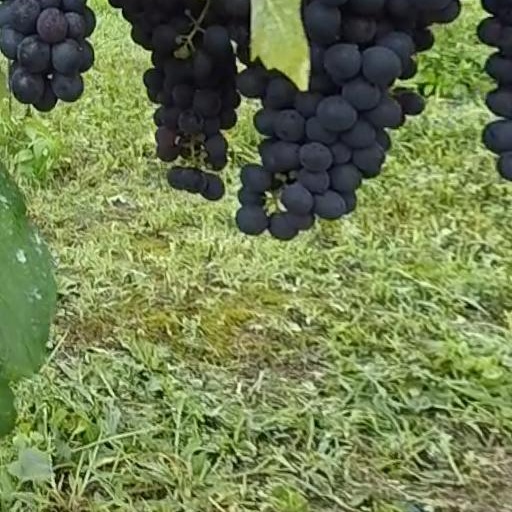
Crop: grape